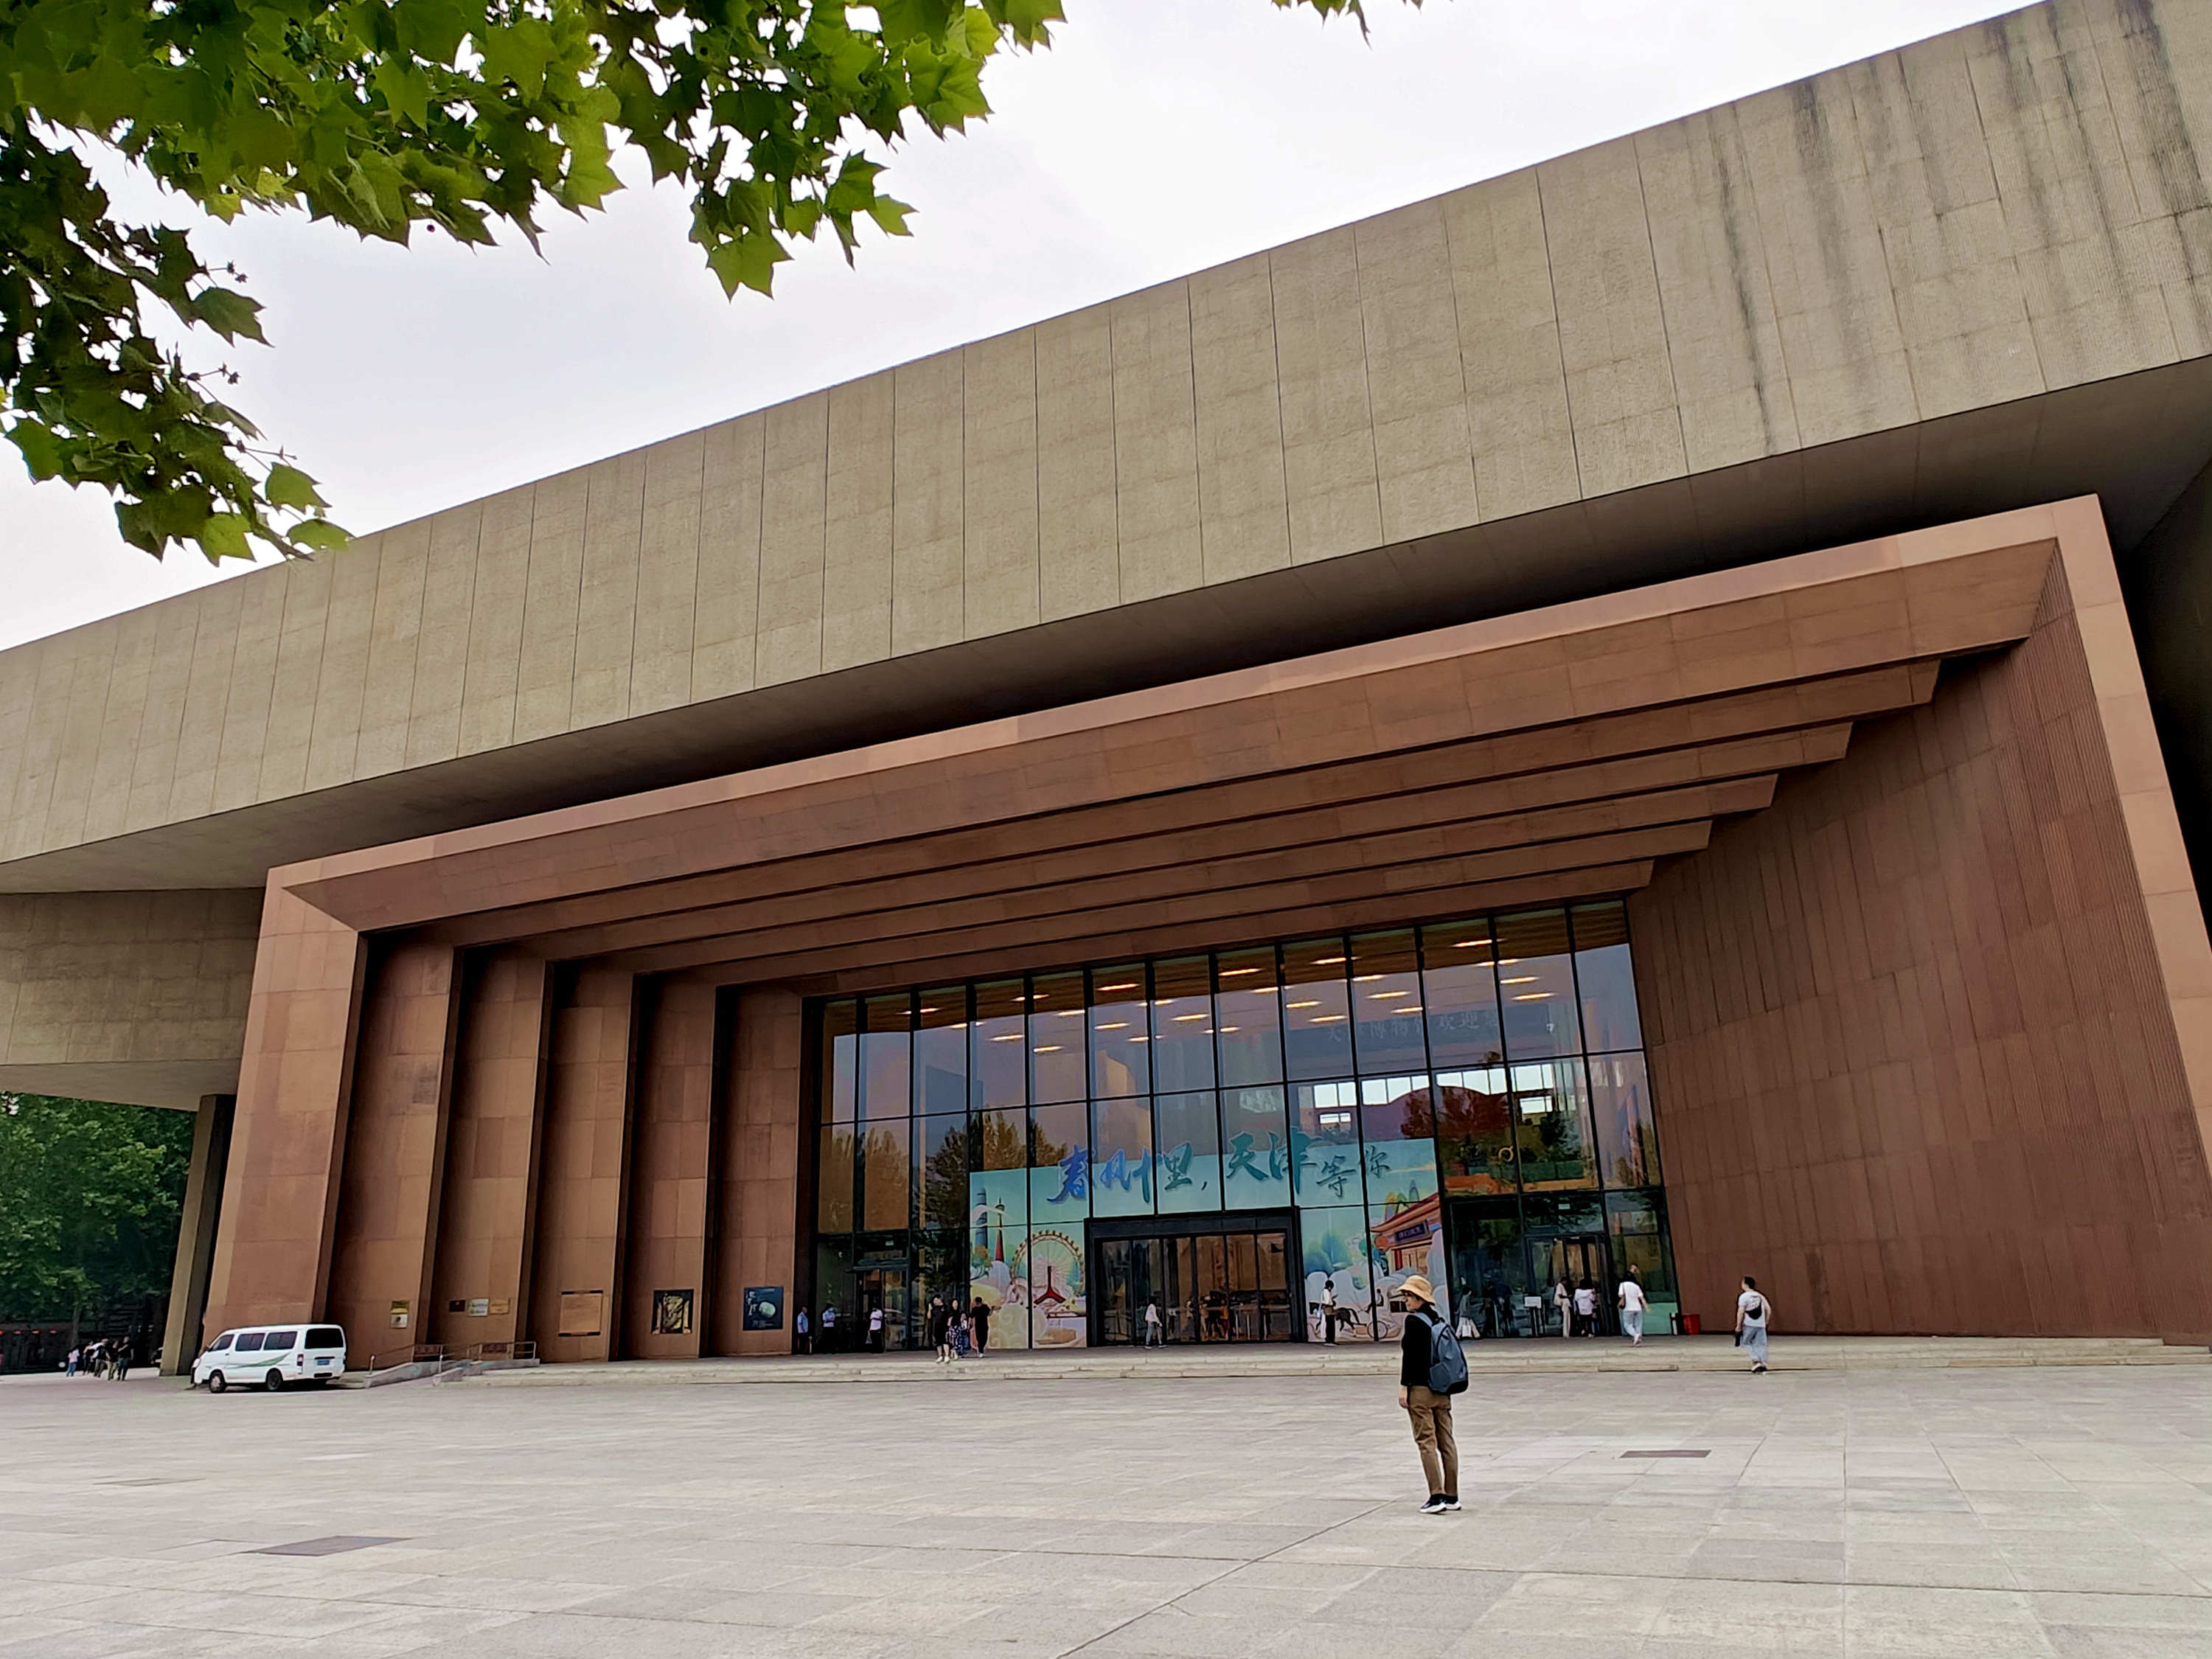
地标名称：天津博物馆
所在城市：天津市·河西区